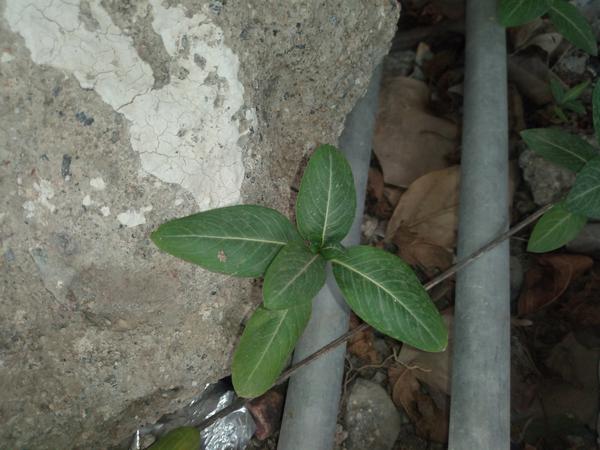
Plant: Nithyapushpa